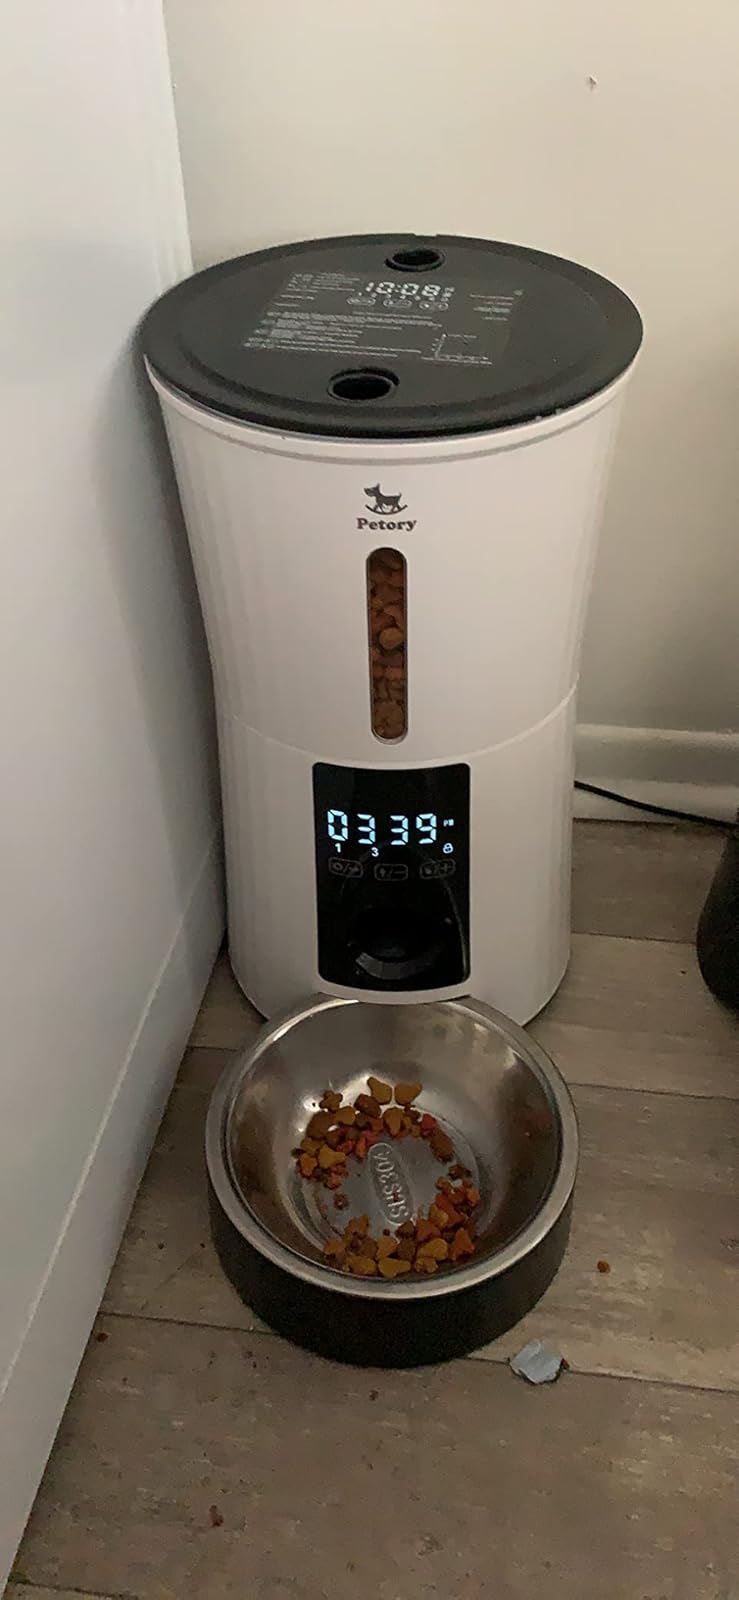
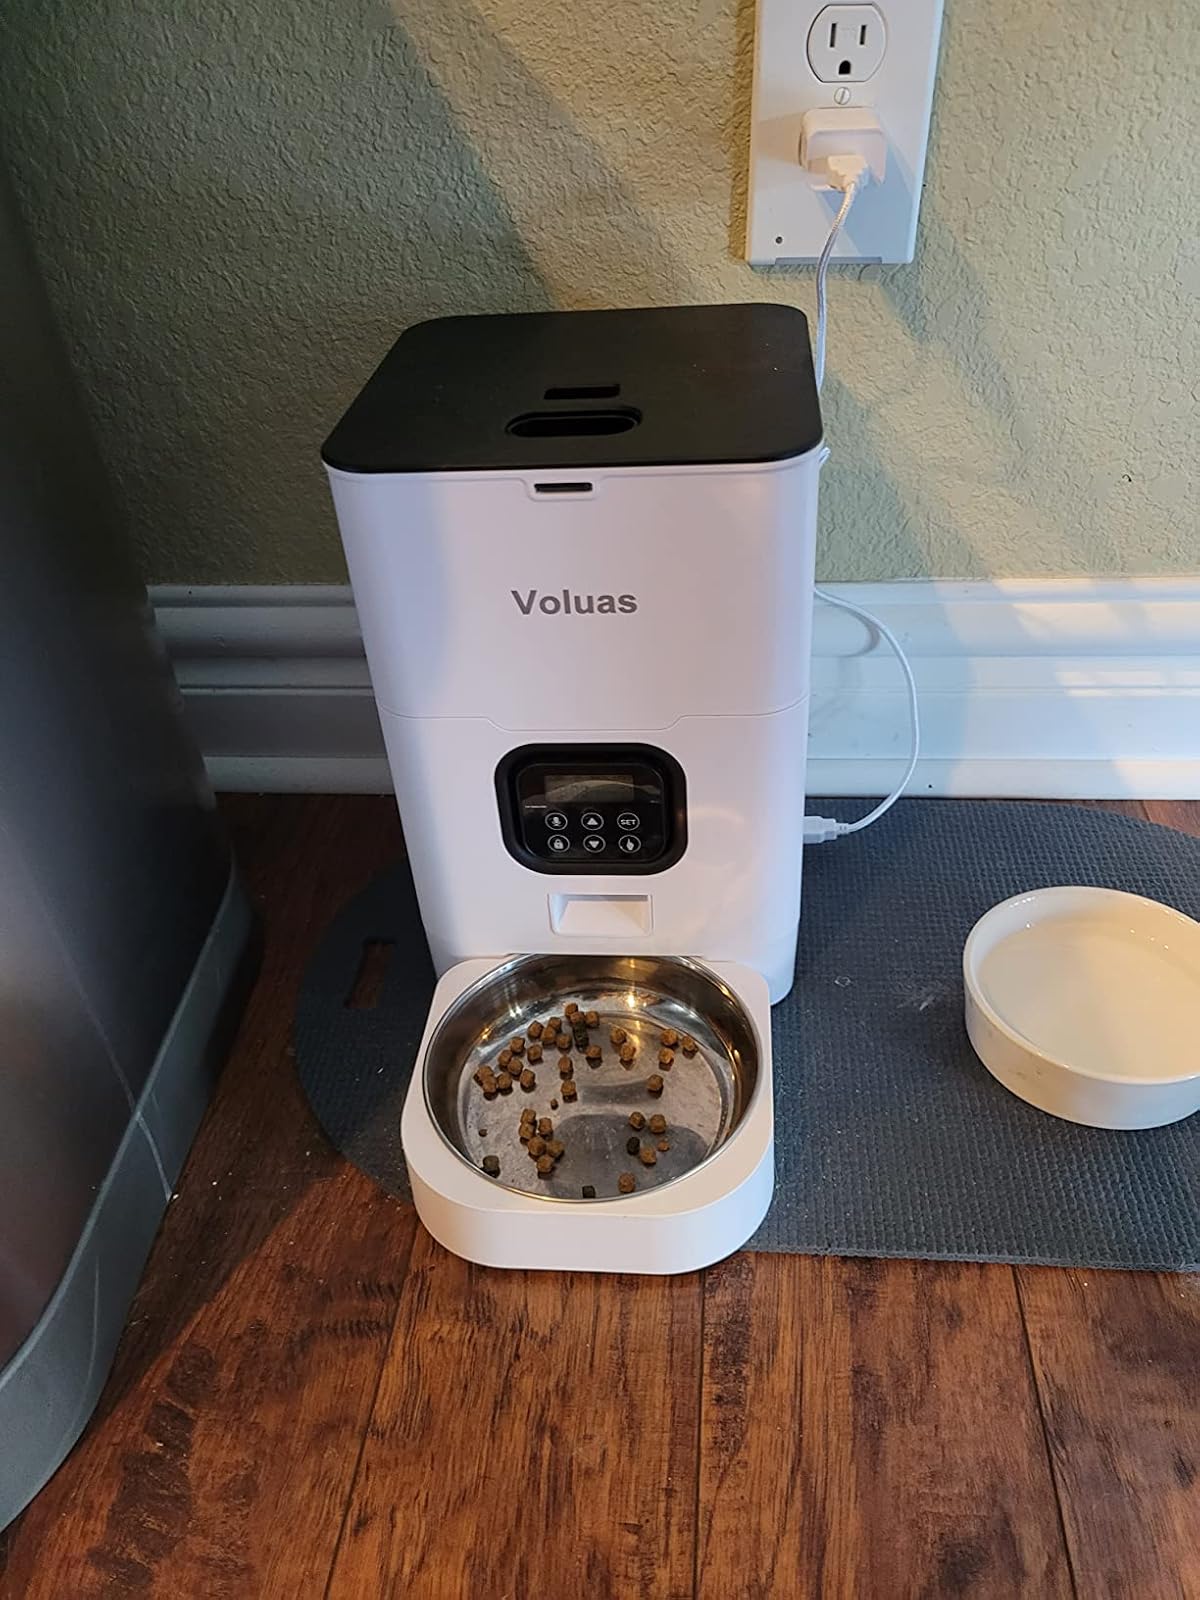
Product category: items_feeder
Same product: no